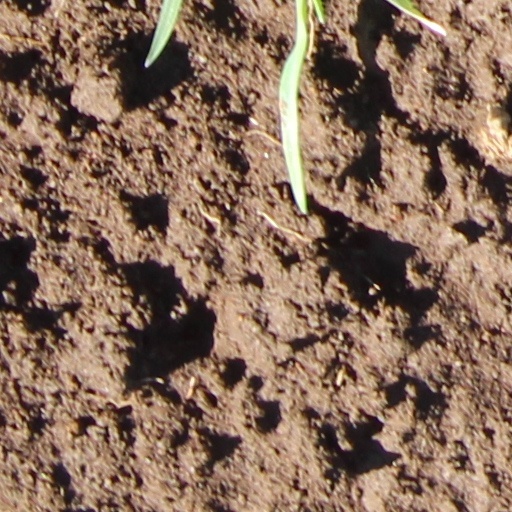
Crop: wheat